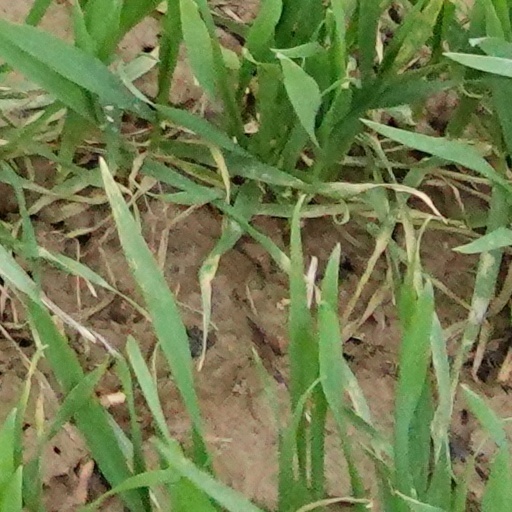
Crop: wheat